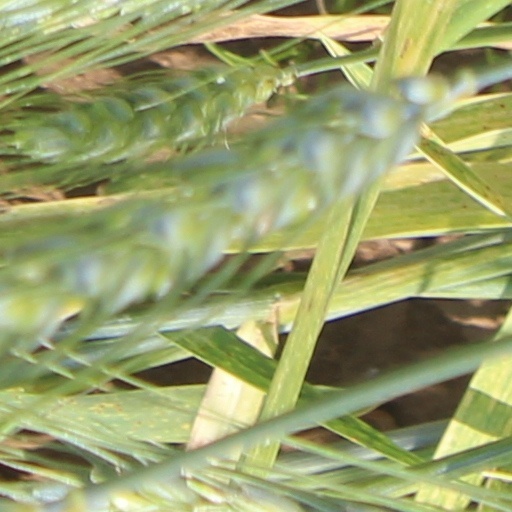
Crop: wheat